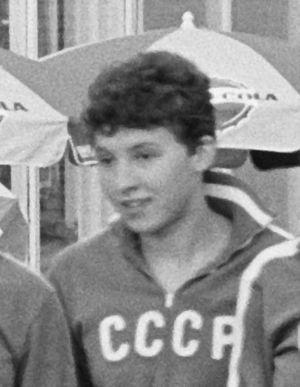
Tatyana Nikolayevna Devyatova, née le 19 septembre 1948 à Koupiansk, est une nageuse soviétique.